Constance Cary Harrison

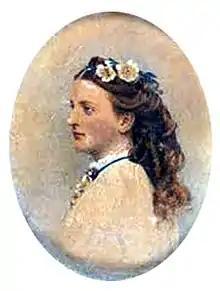
Refugitta of Richmond

Constance Cary Harrison (pen name, Refugitta; April 25, 1843 – November 21, 1920), also referred to as Mrs. Burton Harrison, was an American playwright and novelist. She and two of her cousins were known as the "Cary Invincibles"; the three sewed the first examples of the Confederate Battle Flag.